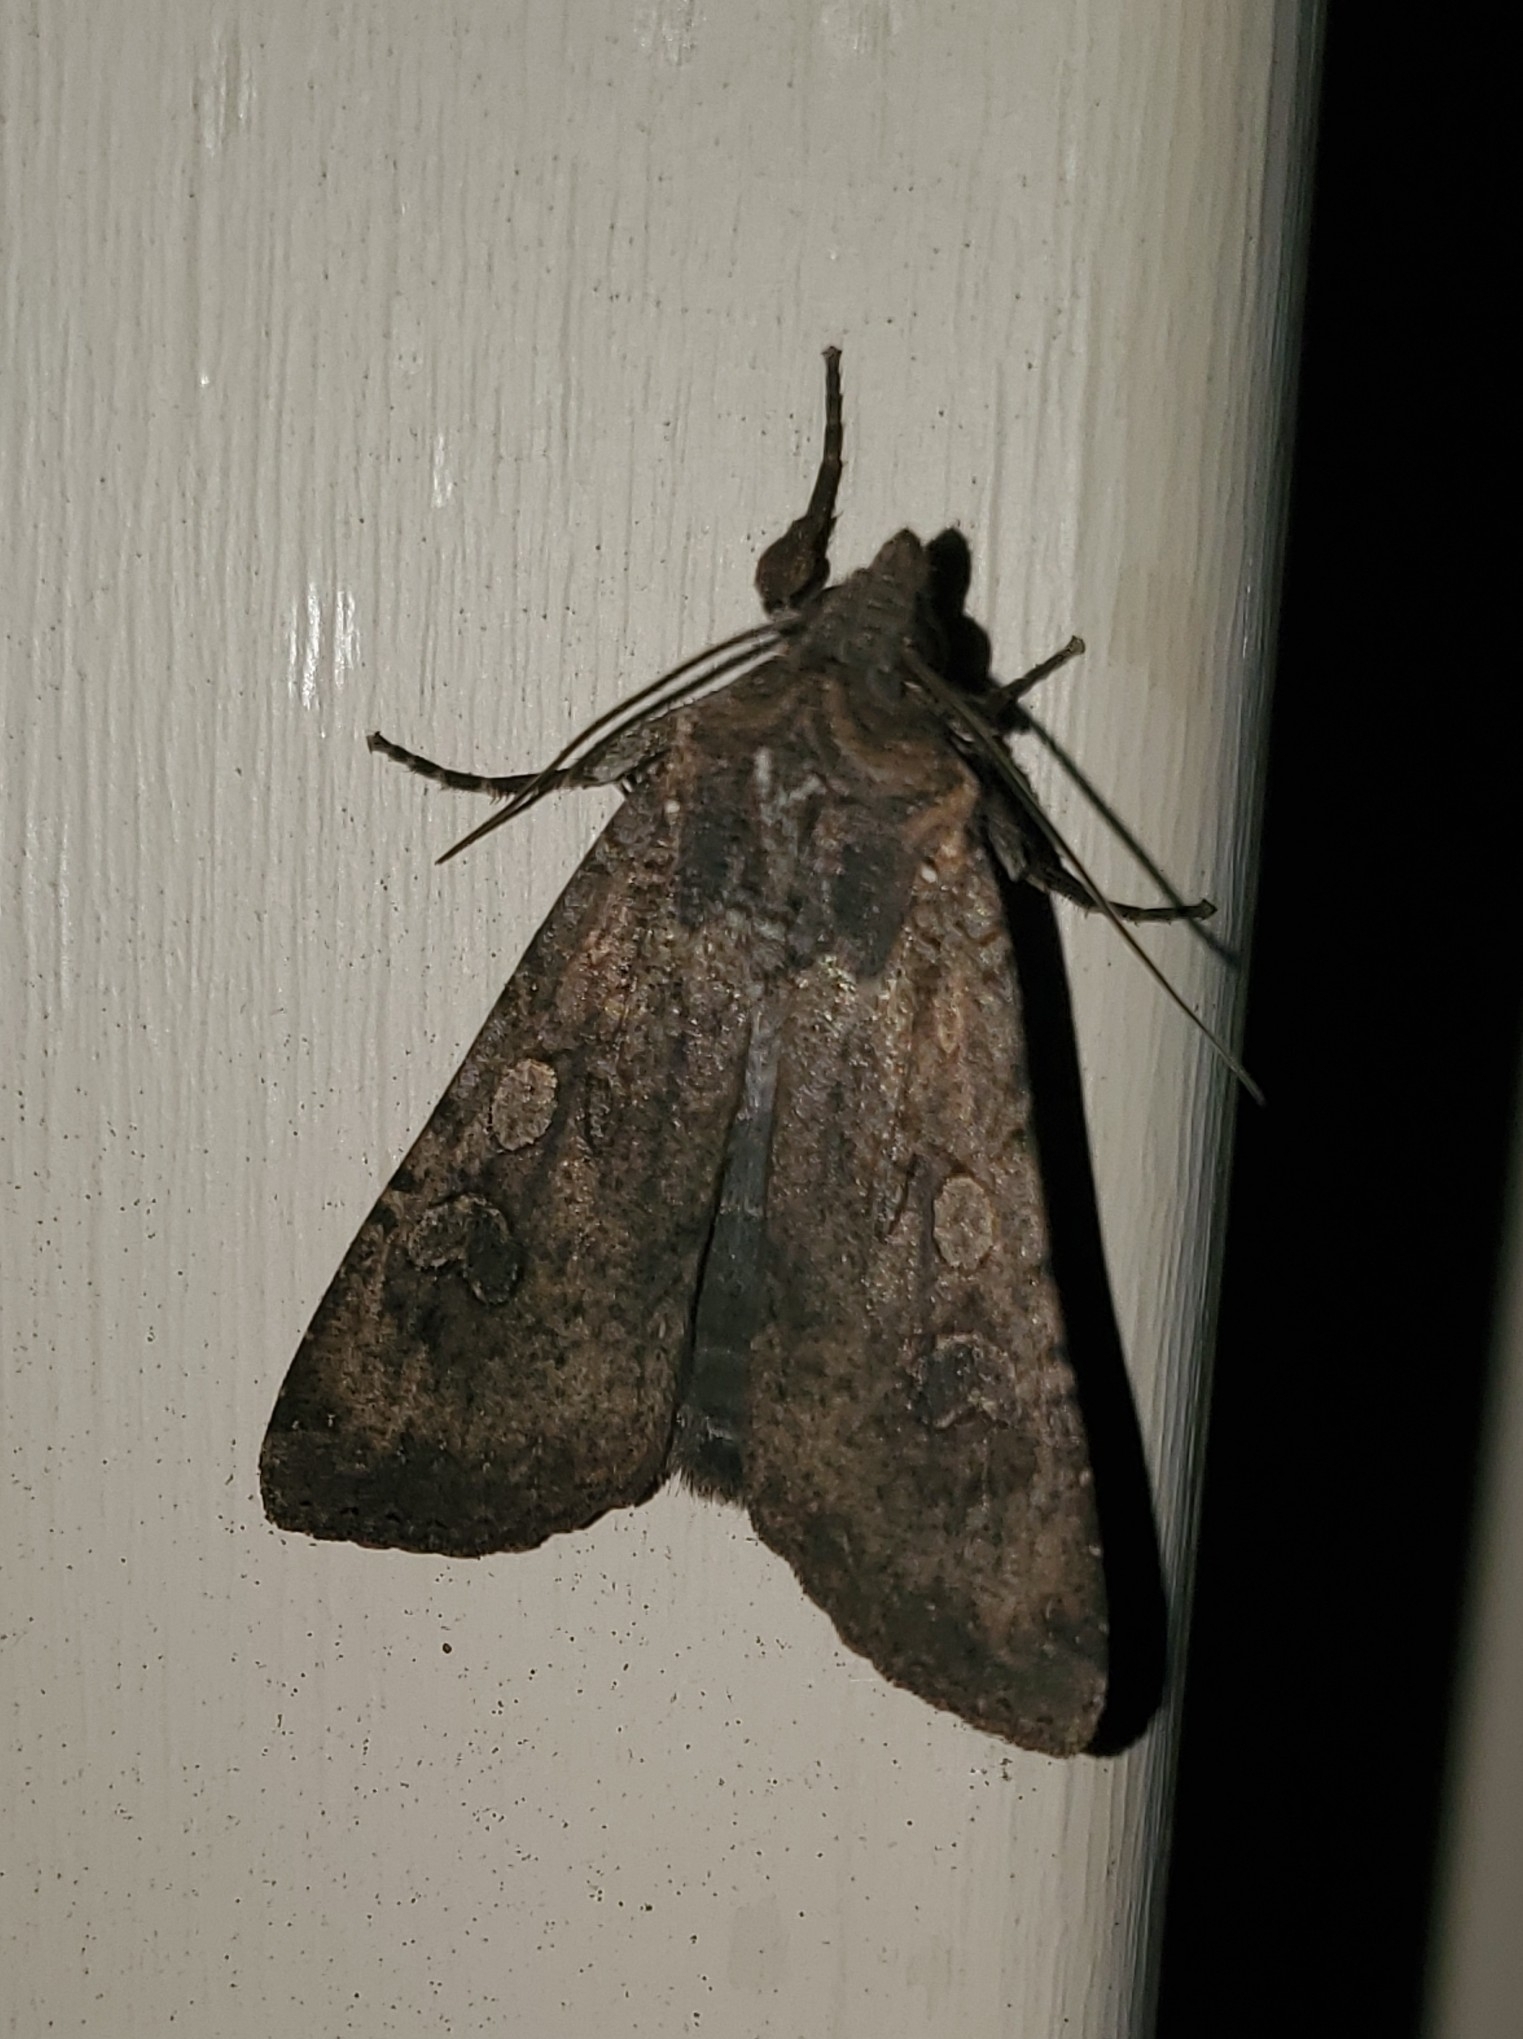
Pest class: cutworms